Deck gun

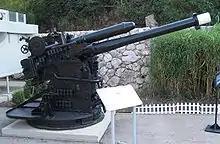
British Mk XXII 4-inch deck gun from S-class submarine

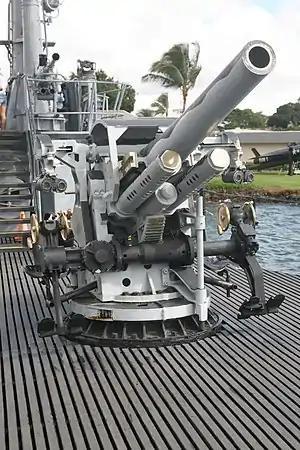
5"/25 caliber gun on the deck of

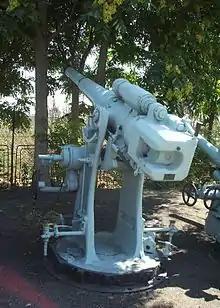
Bofors 102 mm/4-inch naval gun from the Romanian submarine

A deck gun is a type of naval artillery mounted on the deck of a submarine. Most submarine deck guns were open, with or without a shield; however, a few larger submarines placed these guns in a turret.